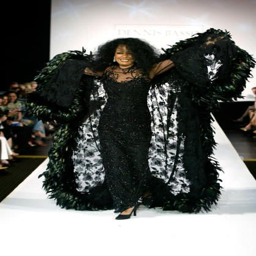
rhythm and blues artist owns the catwalk during a fashion show